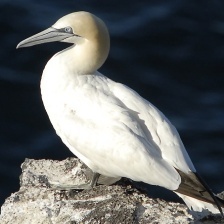
Species: NORTHERN GANNET
Scientific name: MORUS BASSANUS